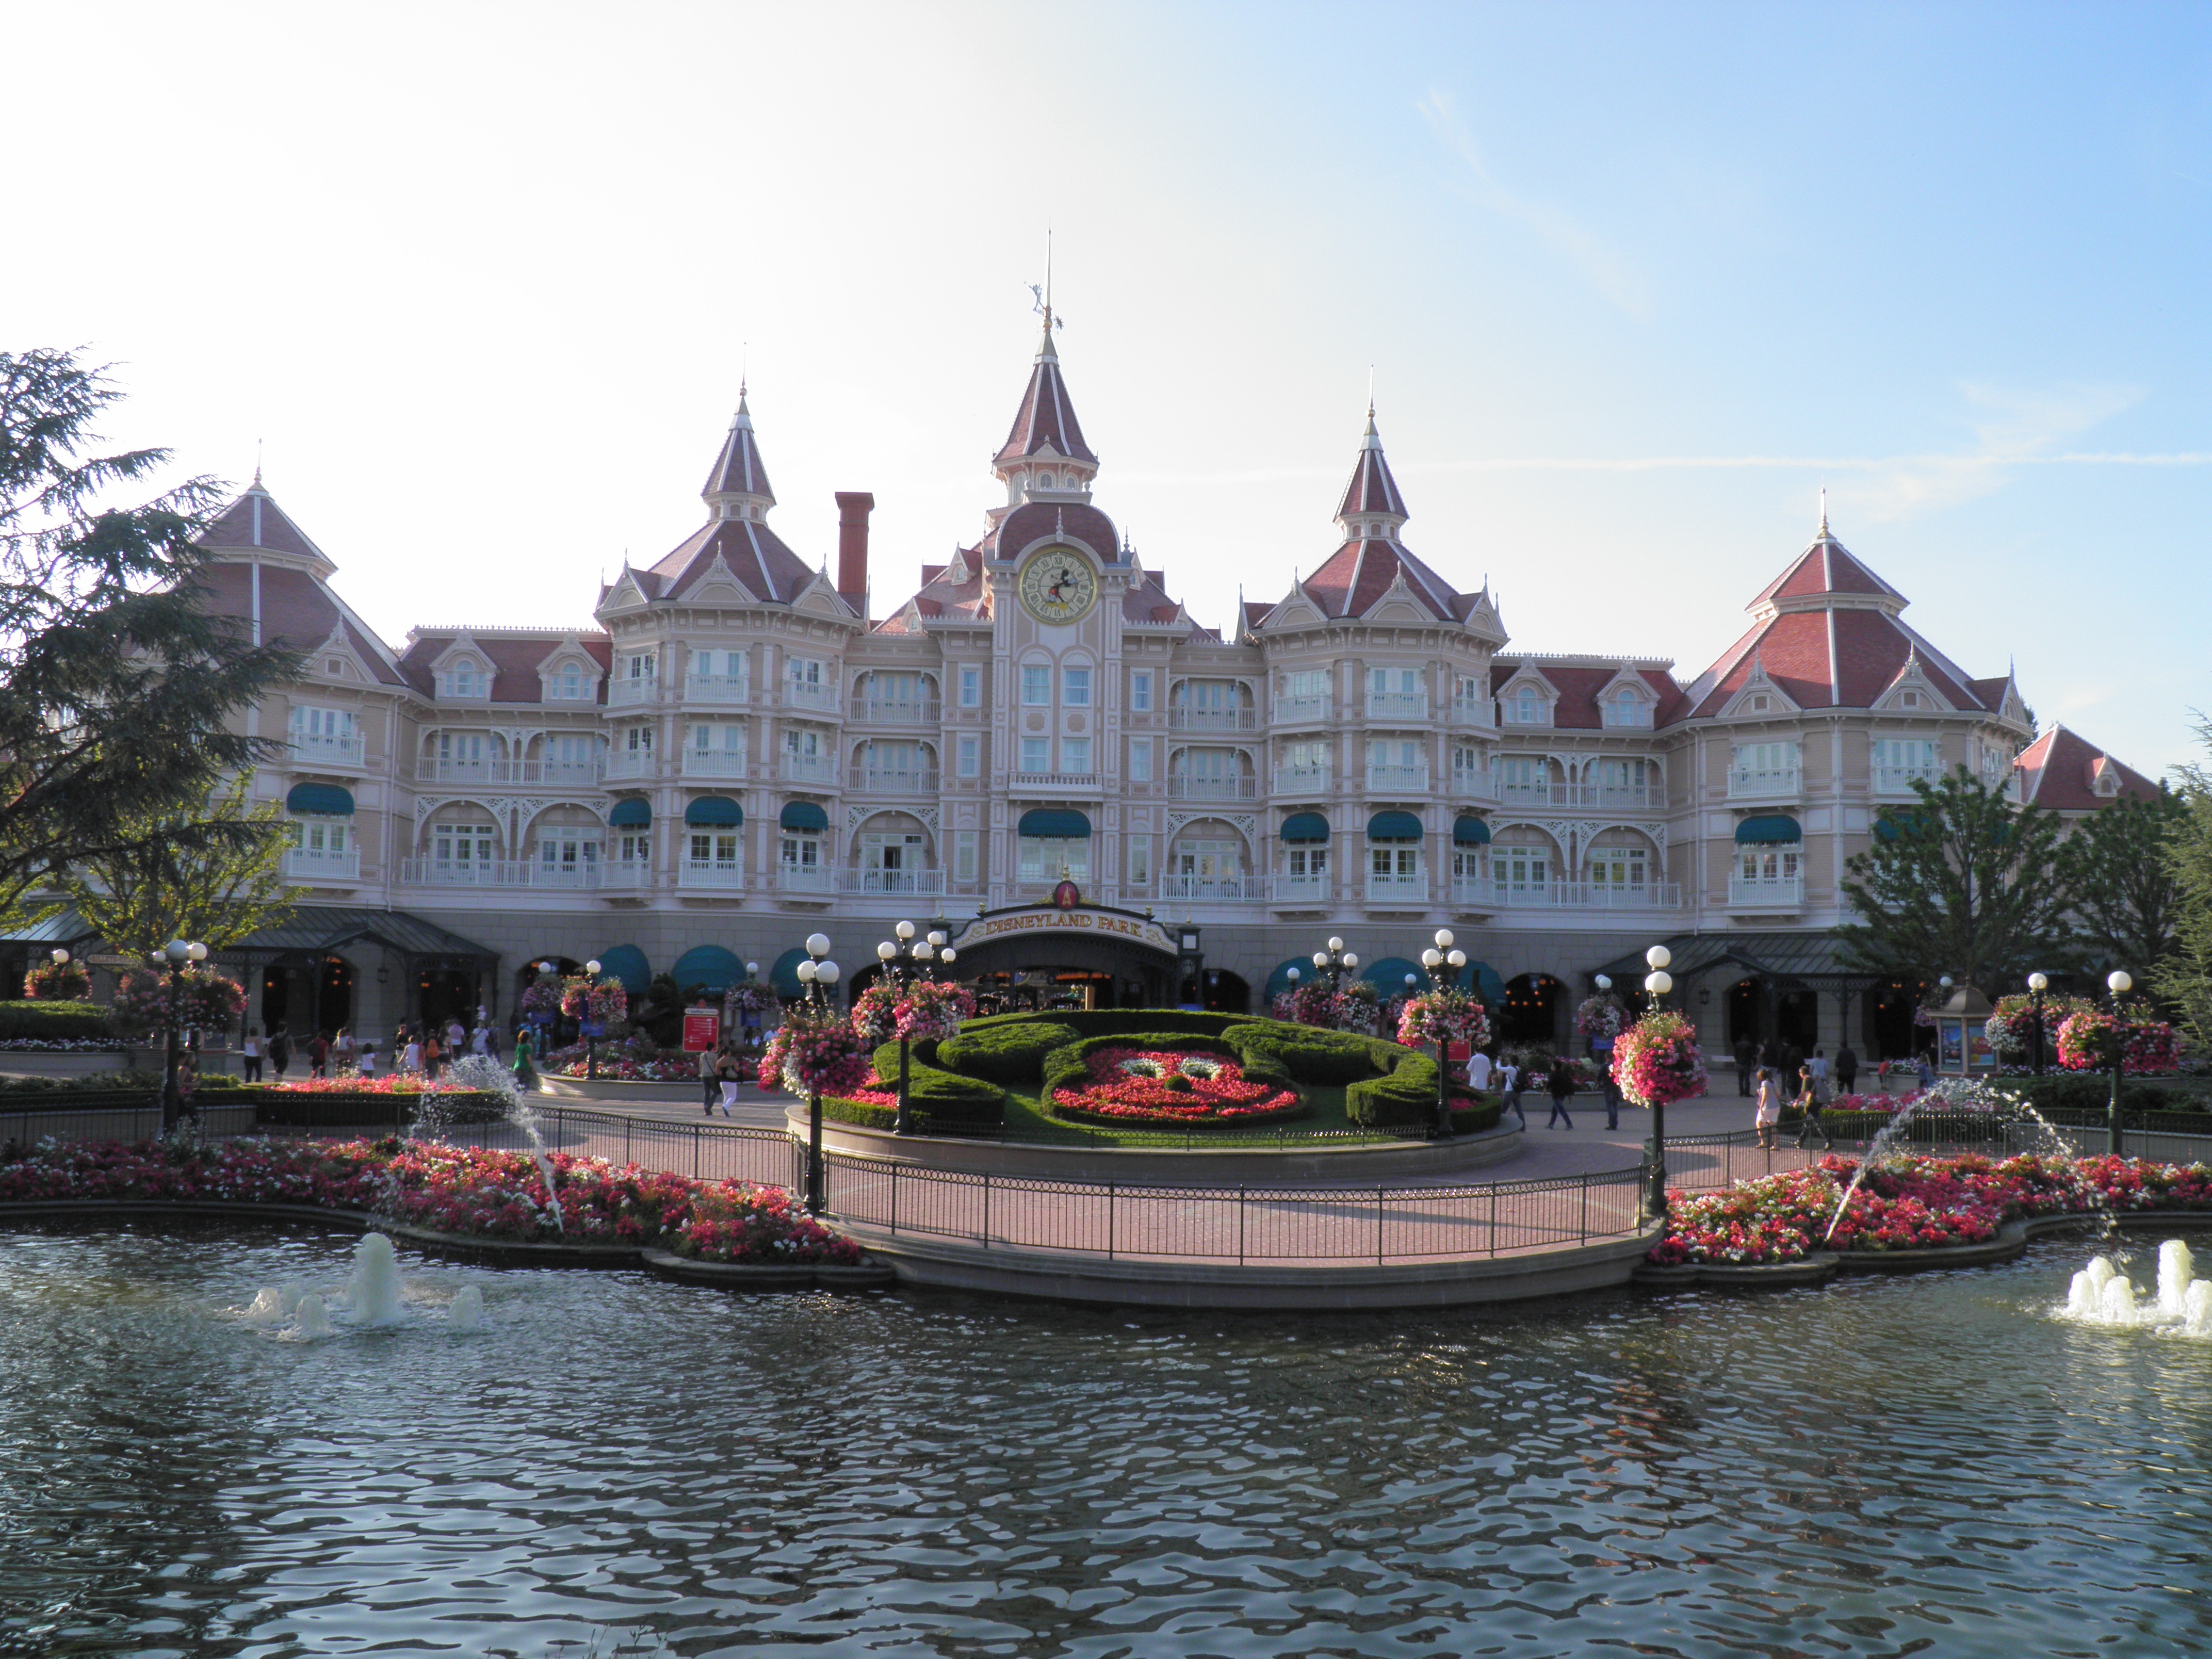
boat, town, palace, paris, river, canal, france, spring, vehicle, tourism, waterway, disney, resort, boating, disneyland, tours, disney park, marne la vall e